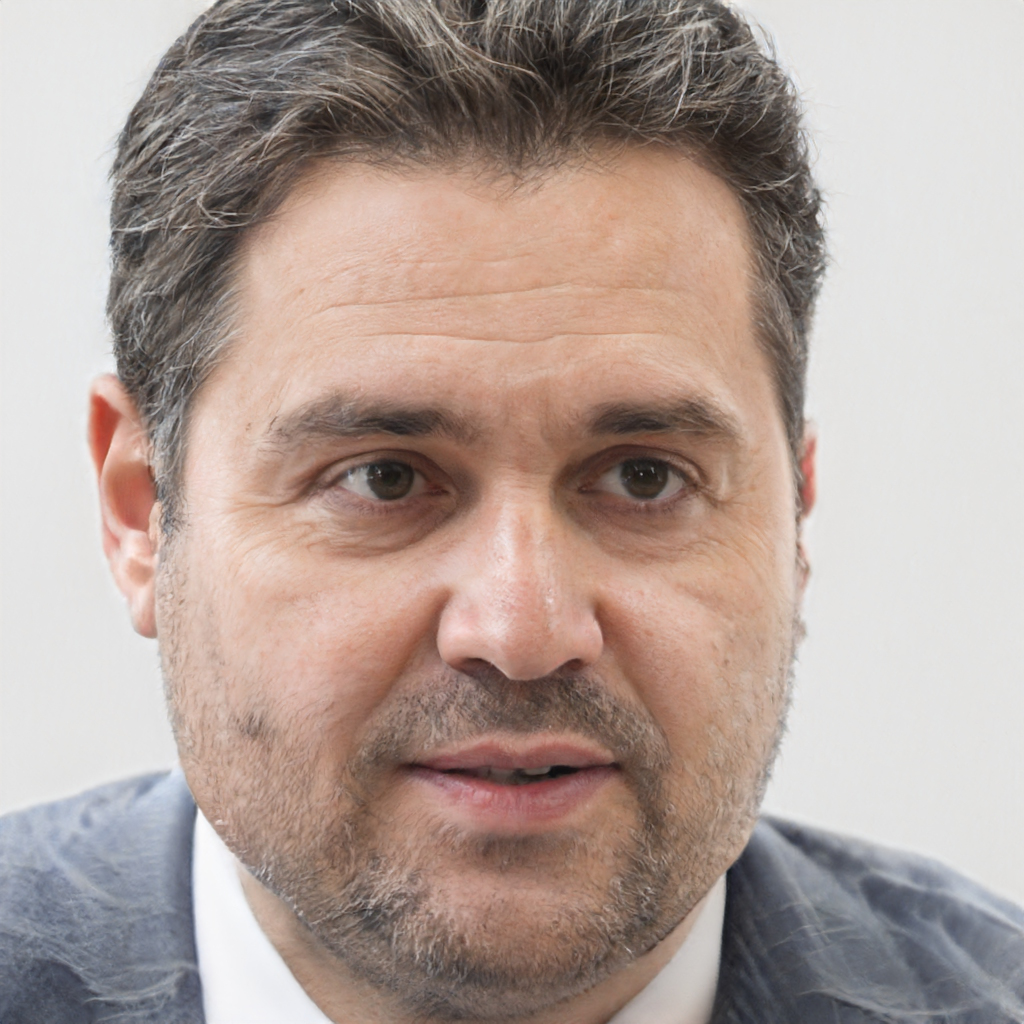
Gender: Male